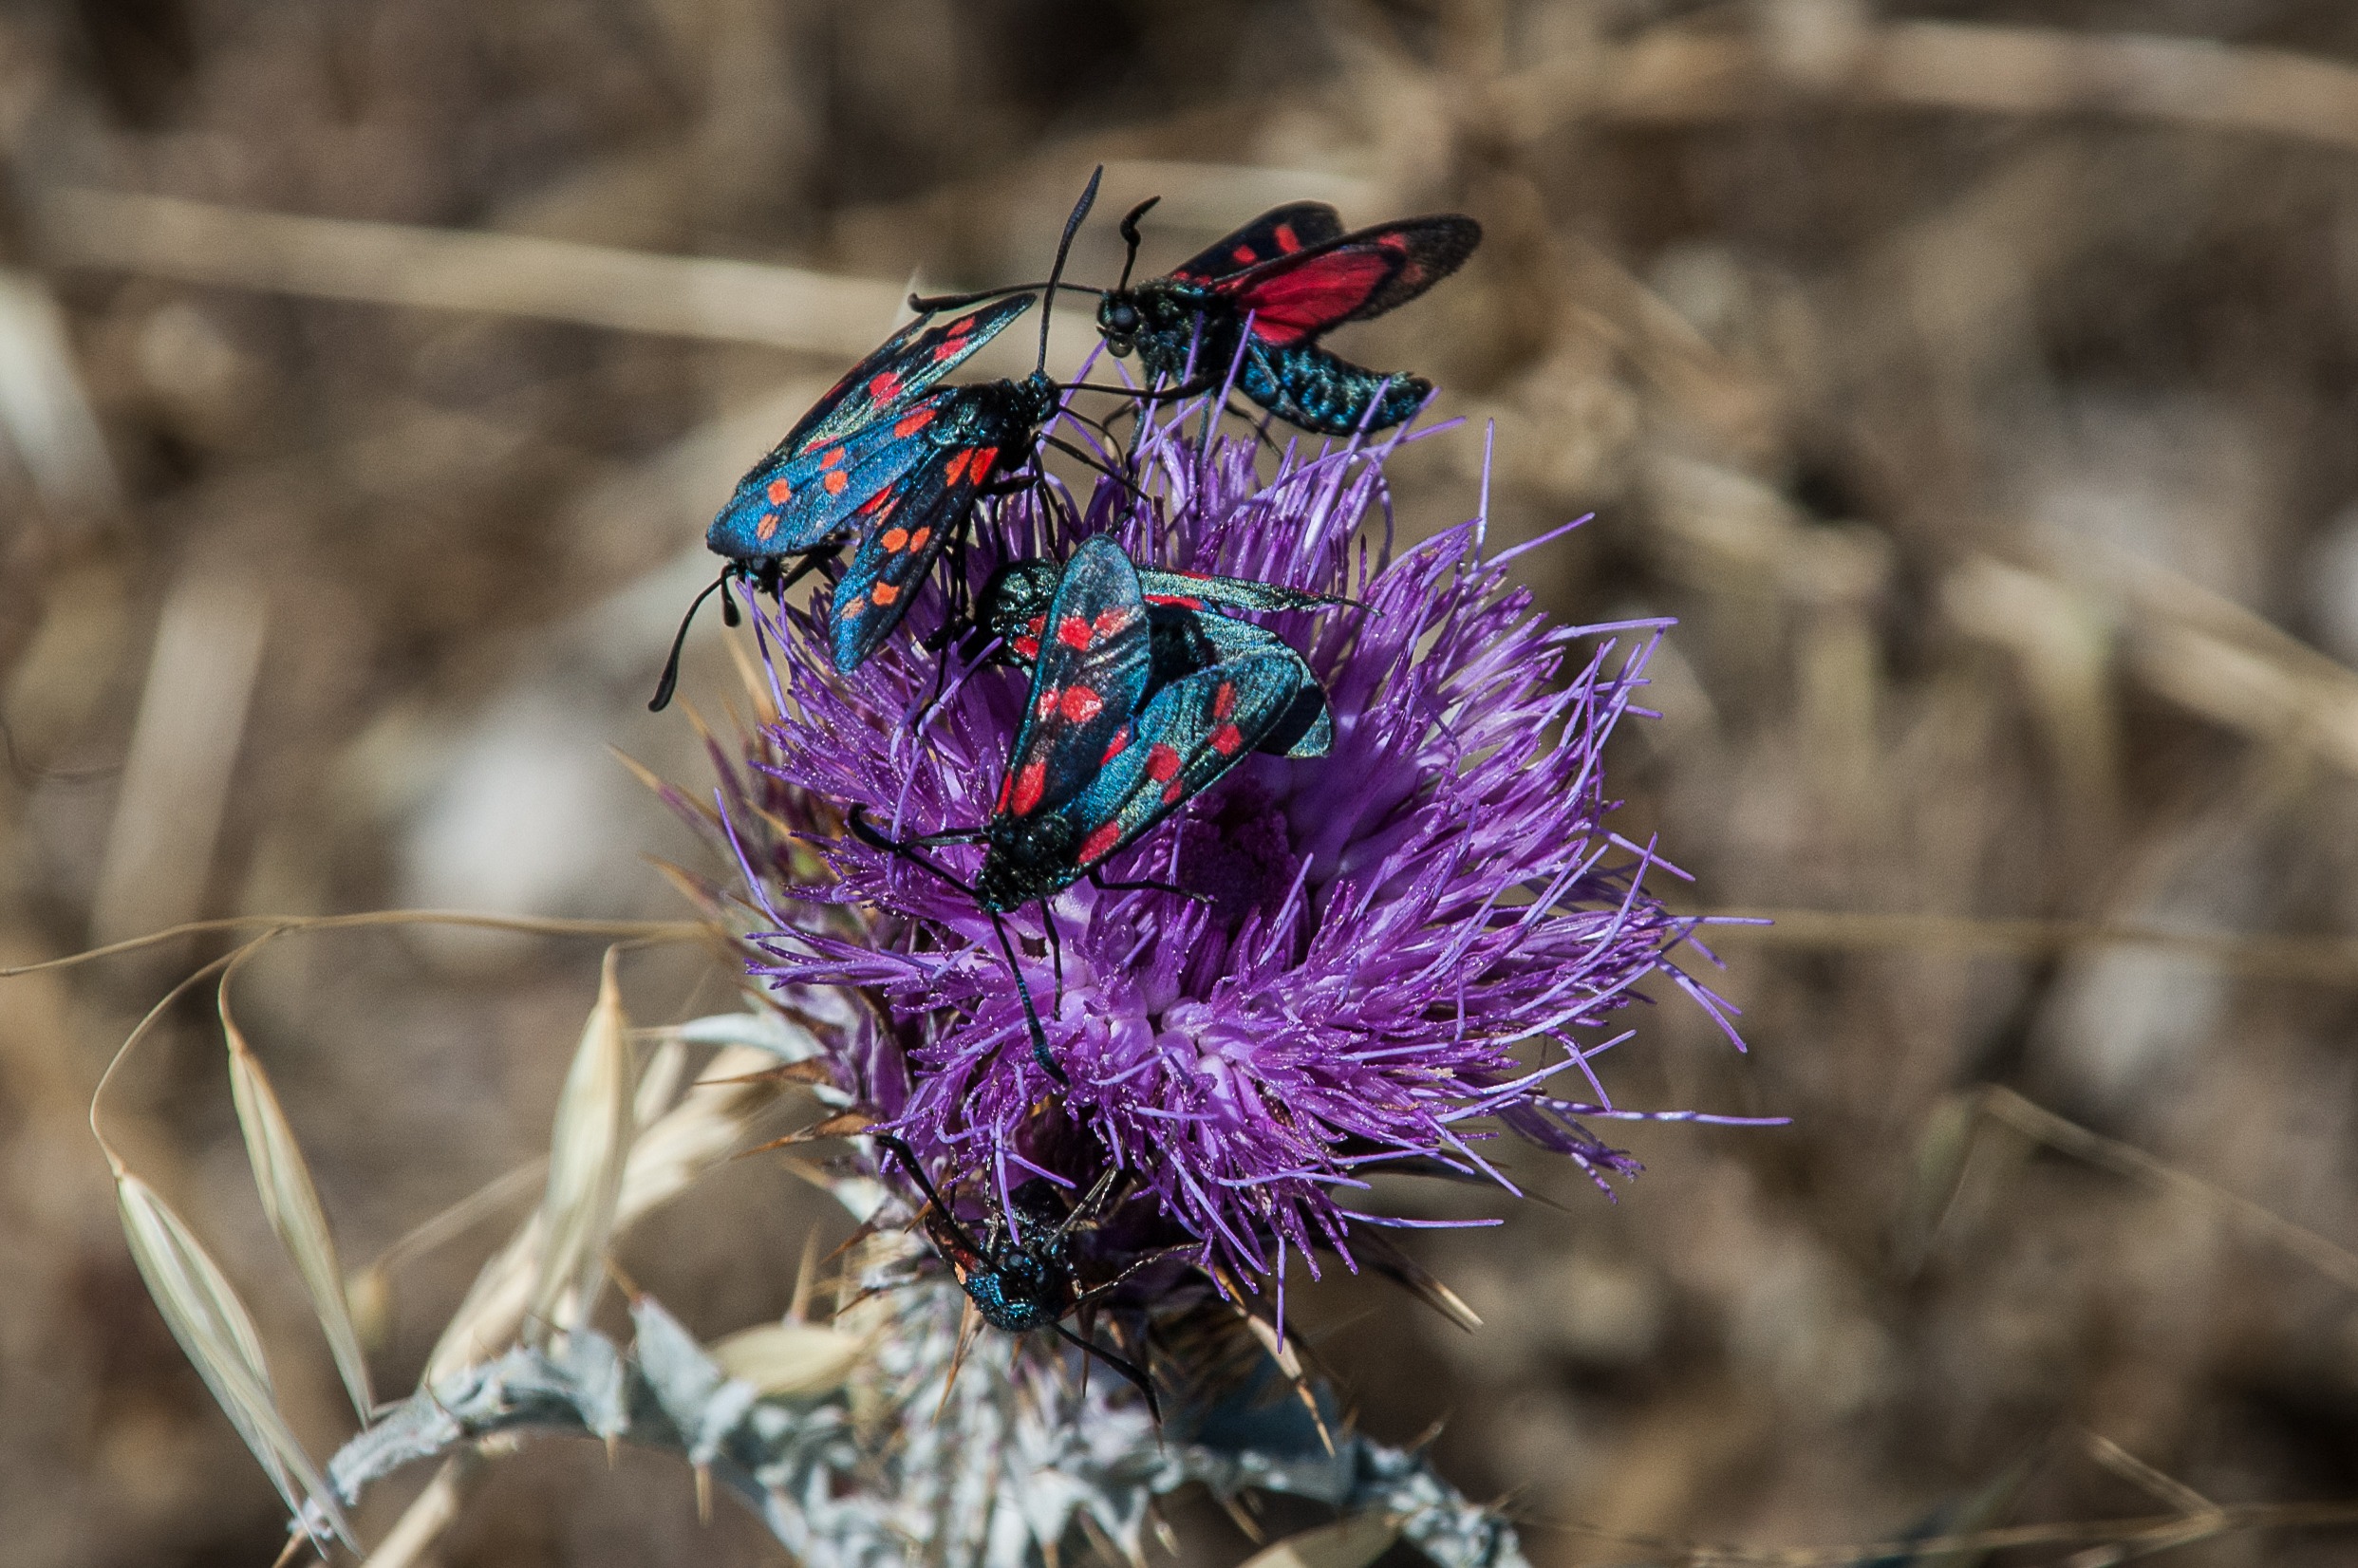
nature, grass, plant, flower, insect, botany, butterfly, close, flora, fauna, invertebrate, wildflower, close up, crawl, thistle, beetle, macro photography, flowering plant, land plant, thorns spines and prickles, beetle family